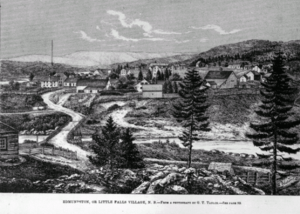
Edmundston est une cité canadienne du comté de Madawaska, dans le Nord-Ouest du Nouveau-Brunswick. Elle est la deuxième plus grande ville canadienne à majorité francophone hors Québec, après Dieppe au Nouveau-Brunswick. Certaines grandes villes du pays ont des populations francophones plus importantes, comme Ottawa, Sudbury, Toronto, Winnipeg, Moncton et Timmins, mais les francophones y sont en minorité.